Anastasia Prikhodko

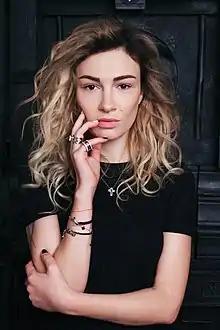
Prikhodko in 2016

Anastasia Kostyantynivna Prikhodko (born 21 April 1987) is a Ukrainian singer-songwriter, activist, and former politician. Known for her deep contralto singing voice and blend of folk rock and pop music, Prikhodko made herself a major figure during Euromaidan and the 2014 pro-Russian unrest in Ukraine, expressing support for Ukrainian forces and vowing to never perform in Russia again.